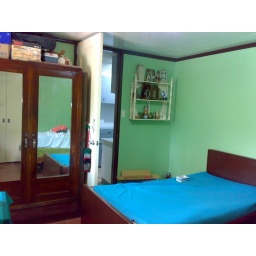
the antique cabinet was repositioned. walls painted in green. even the beds were positioned both in parallel.